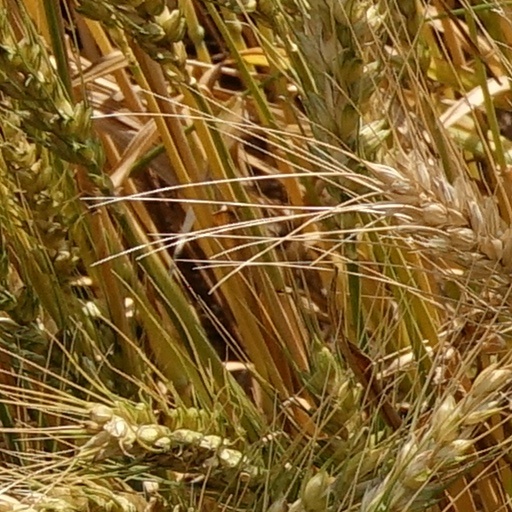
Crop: wheat